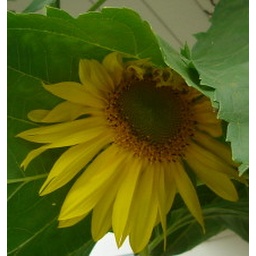
This sunflower was growing in a small peice of ground outside of a apartment house in the middle of town..